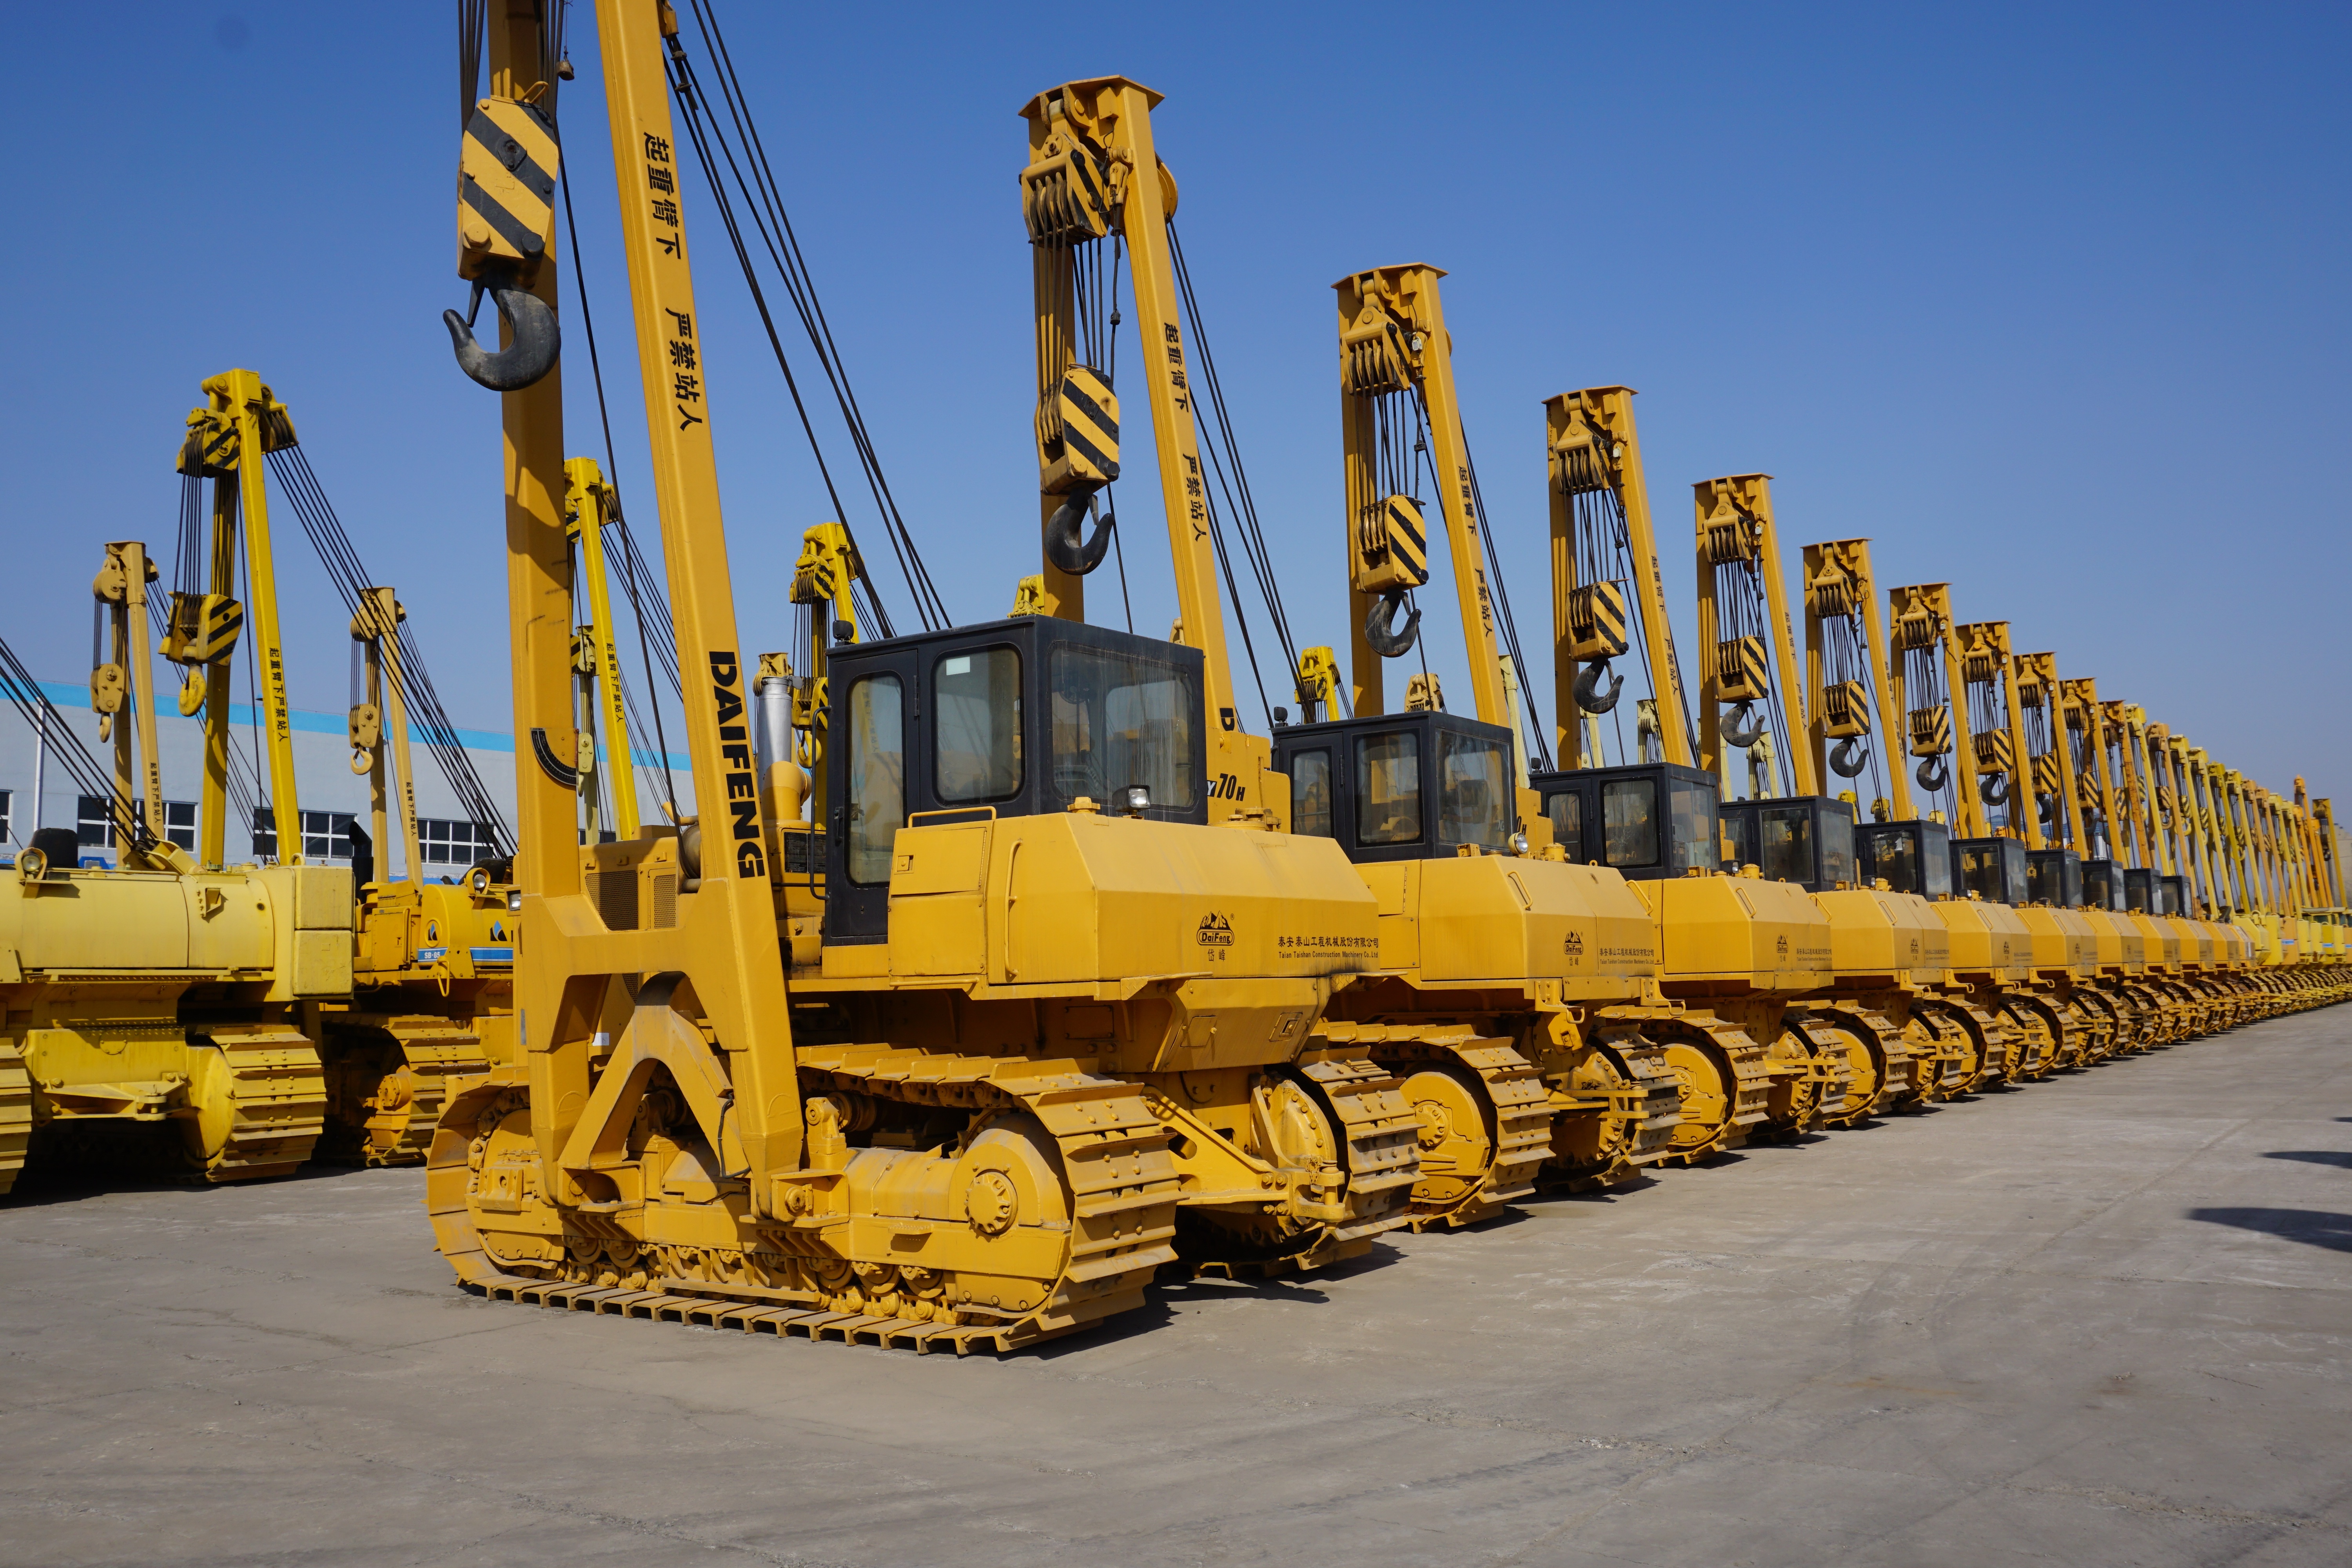
asphalt, vehicle, bulldozer, installation, crane, construction equipment, land vehicle, drilling rig, pipelayers, pipeline lifting